McLaren 650S

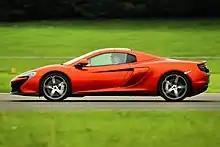
McLaren 650S Spider (with roof closed)

First announced in February 2014, the 650S Spider is a convertible version of the 650S. It weighs more than the coupe, but it offers nearly identical performance. The Spider has the same structural stiffness as the coupé primarily because the carbon monocell chassis was designed without a roof. the Spider features a three-piece retractable hard-top carbon fibre roof which takes 17 seconds for operation.